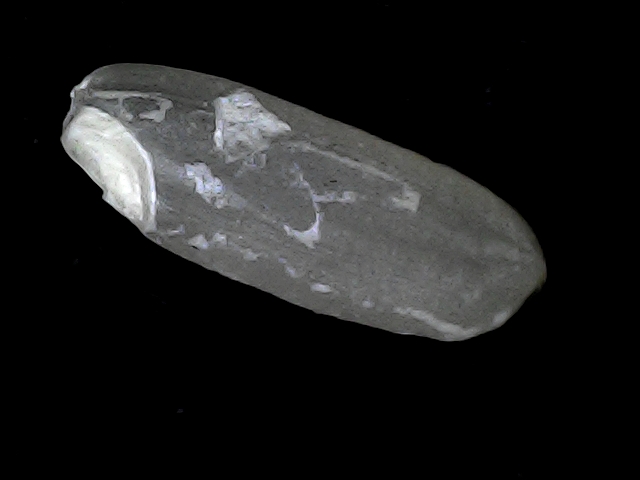
Rice variety: BD56